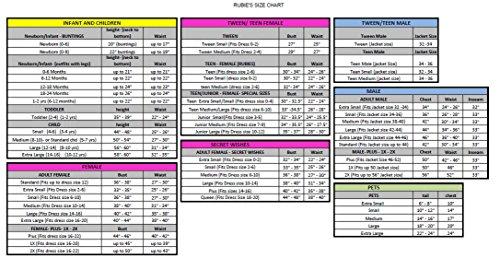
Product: Light-Up Musical Glinda Wand
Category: Clothing, Shoes & Jewelry | Costumes & Accessories | Kids & Baby | Girls | Accessories
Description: Glinda's wand.
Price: $26.18